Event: Nepal Earthquake
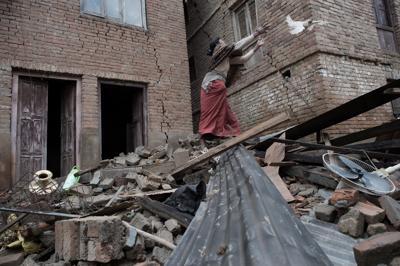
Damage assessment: damage